Rory Loy

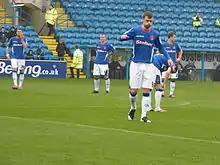
Loy in a match against Brentford in October 2011.

On 28 January 2011, English League One side Carlisle United announced the signing of Loy on a permanent deal from Rangers on a two-and-a-half-year deal for an undisclosed fee.. Upon joining the club, he stated he had to leave Rangers to help revive his career.